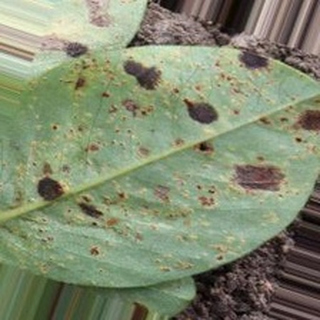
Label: groundnut_rust